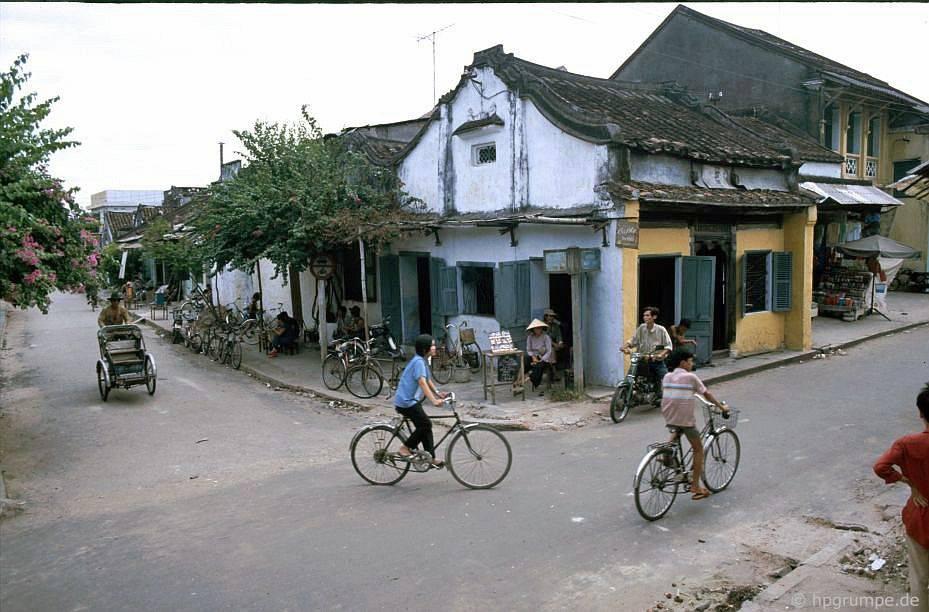
có một vài người đang di chuyển bằng xe đạp ở trên đường